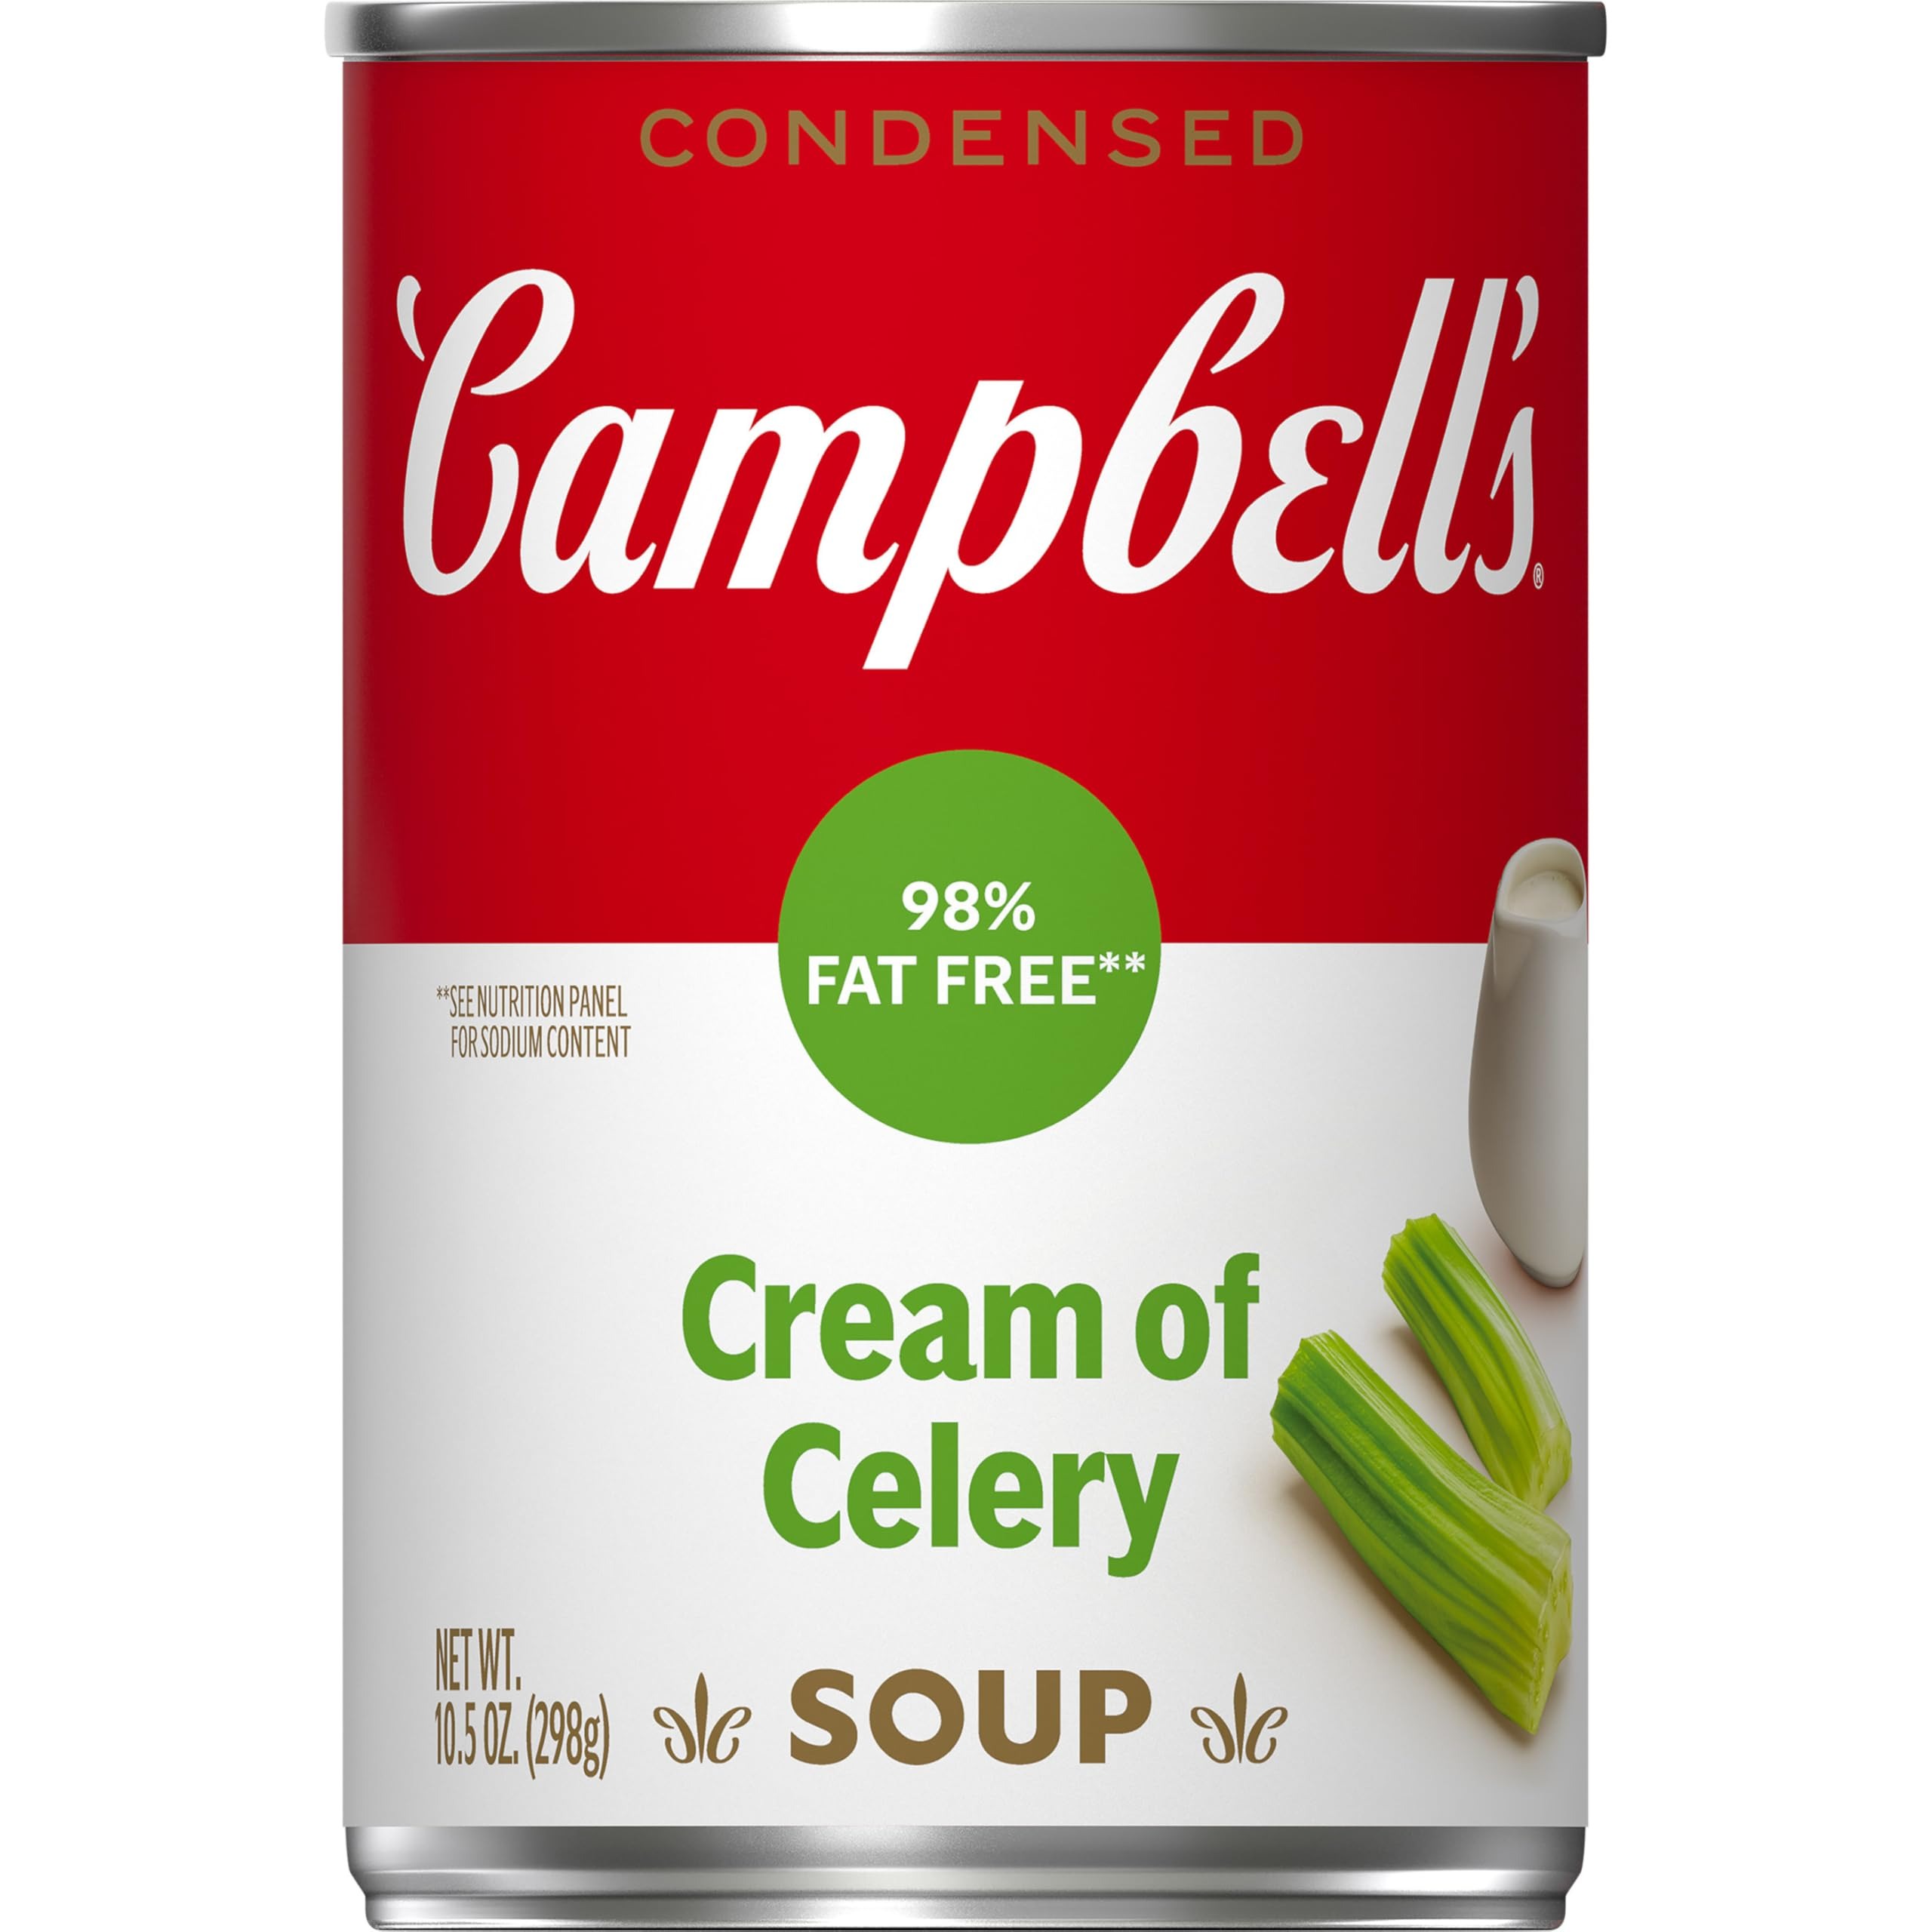
Item Name: Campbell's Condensed 98% Fat Free Cream of Celery Soup, 10.5 oz Can
Bullet Point 1: One (1) 10.5 oz can of Campbell's Condensed 98% Fat Free* Cream of Celery Soup
Bullet Point 2: Vegetarian soup crafted with celery and farm-fresh cream for a deliciously smooth flavor
Bullet Point 3: Use it as an ingredient in recipes like Tuna Noodle Casserole, or substitute it for roux or bechamel as a sauce starter
Bullet Point 4: This convenient canned soup is also delicious on its own, topped with fresh herbs or olive oil, or enjoyed with a sandwich or salad
Bullet Point 5: Each 10.5 oz recyclable can contains about 2.5 servings of microwave soup and features a non-BPA lining
Value: 10.5
Unit: Fl Oz

Price: 3.735